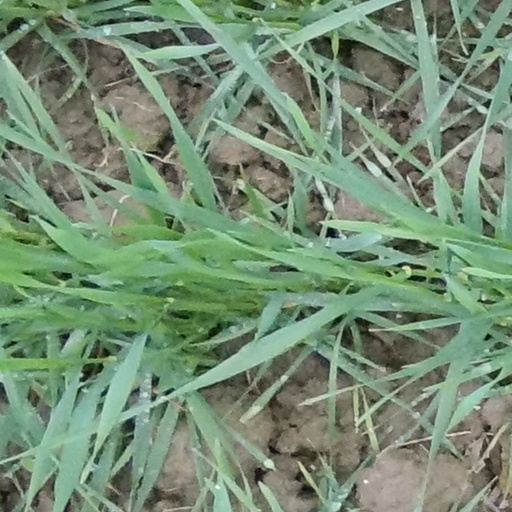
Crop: wheat